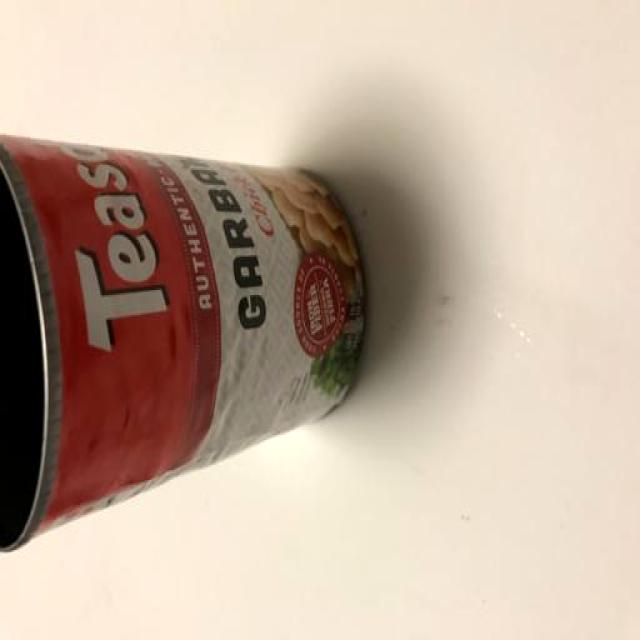
Label: Metal